Charlie Merz

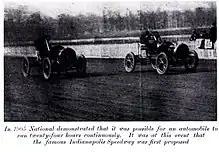
Merz and Clemens racing National stock cars at the Indiana State Fairgrounds one-mile dirt oval, November 17, 1905

The men struggled through the night, rarely driving longer than 30 minute stints. The cold, exacerbated by their exposure in open cockpit cars, was debilitating. Goggles were useless because they frosted over within minutes. Stiff with cold and bloodshot eyes, both Clemens and Merz warmed themselves with a bonfire and hot coffee when they stopped. In the end, at 2:45 p.m. on November 18, 1905, Merz and his teammate set a new world record for distance covered in 24 hours at .